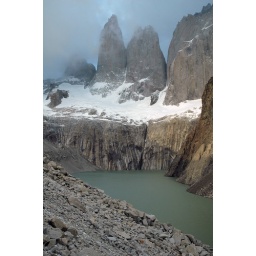
The rugged Torres del Paine loom above a talus slope and mountain lake